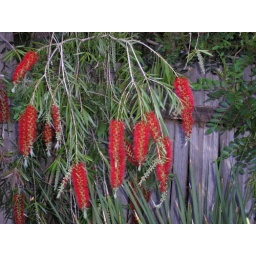
The vivid red is stunning against the winter sky